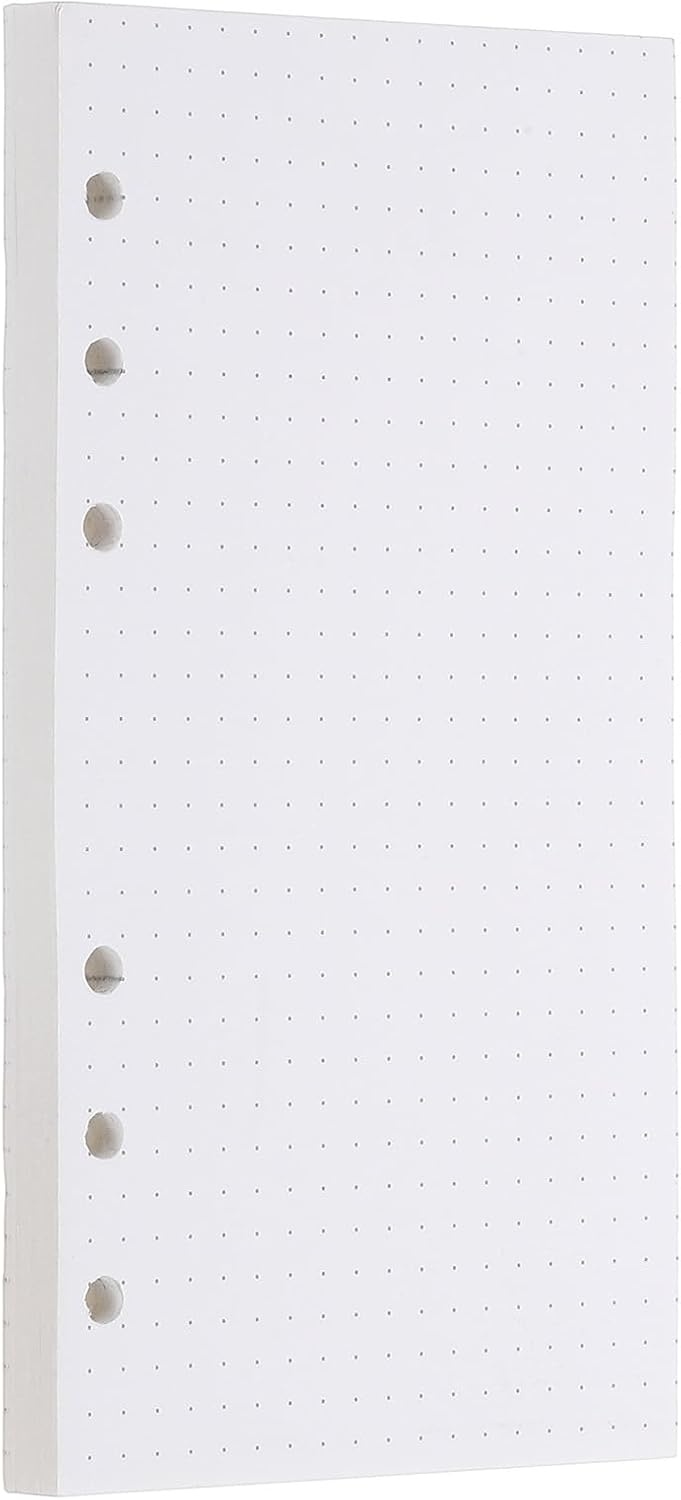
PATIKIL A6 Dot Grid Paper 6-Ring Binder Loose Leaf Planner Filler Paper Planner Inserts, 80 Sheets/160 Pages, Lined
Overview Color : White Sheet Size : A6 Brand : PATIKIL Sheet Count : 80 Product Dimensions : 6.8"L x 3.7"W About this item Paper Size: Width 3.7inch/95mm, Length 6.8inch/172mm. 6 holes. Hole Distance: The distance between the third hole and the fourth hole is 5.2cm/1.96inch; for the rest, the distance between every two adjacent holes is 2cm /0.78".（Please refer to the picture for details. Dimensions of the Grid: Squares with sides of 4 mm. Good Quality: The filler paper is made of good quality paper, which prevents feathering, and bleeding. Only fit 6-ring binder. (MUST BE 6-ring, other types ring binders are NOT COMPATIBLE) Note: The package contains only refill paper, no binder.
Brand: PATIKIL
Category: Office Supplies > Filing & Organization > Binding Supplies > Binder Accessories > Sheet Protectors